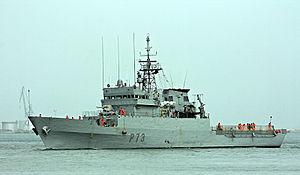
Classe Serviola est une classe de patrouilleur de haute mer avec hélisurface doté d'une hélisurface de l'armada espagnole construite en Espagne sur le modèle de la classe Halcón.